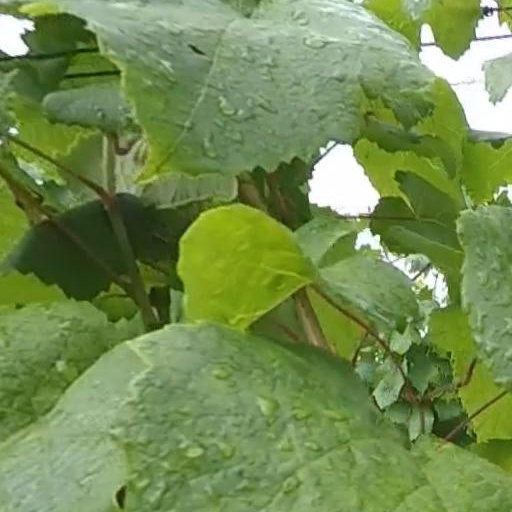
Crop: grape